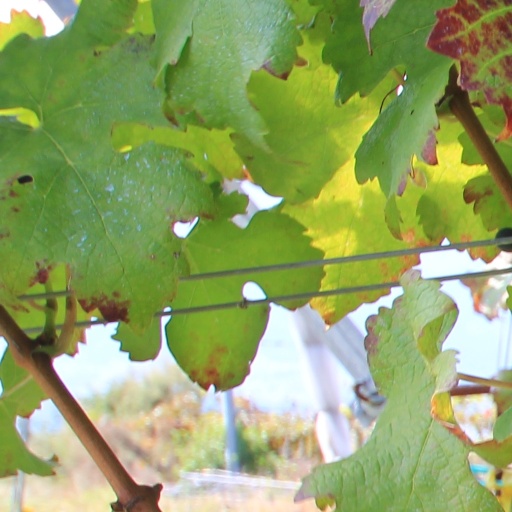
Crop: grape